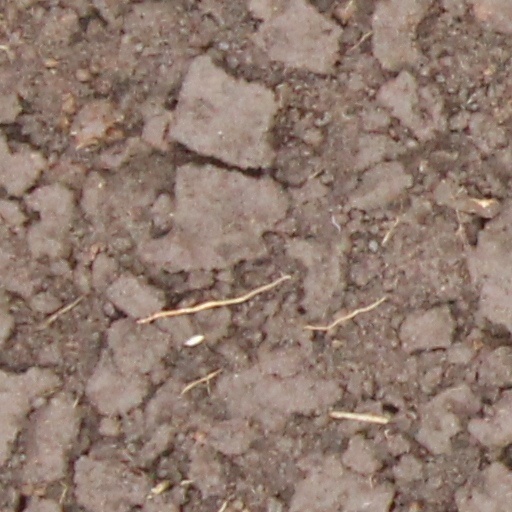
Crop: wheat